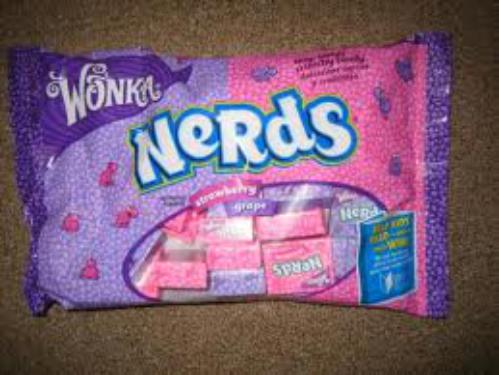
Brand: Laffy Taffy
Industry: Food